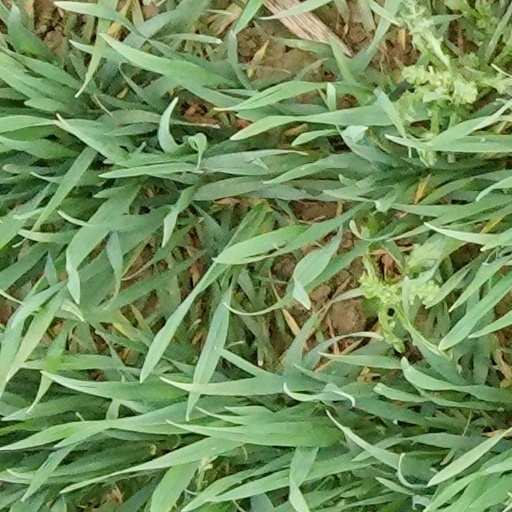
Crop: wheat